E. T. Bedford

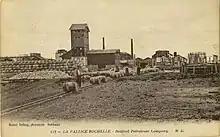
Bedford Petroleum Company in La Pallice near La Rochelle in France

Bedford had many businesses ventures. He was associated with the ice business in New York with the notorious Charles W. Morse. he was the President of Corn Oil Refining Products, the New York Glucose Company, the Bedford Petroleum Company of France, the Colonial Oil Company of New Jersey, and the Self Winding Clock Company; Vice President of the Matheson Lead Company; a Director of the Standard Oil Company of New Jersey, the Bush Terminal Company, the Thompson-Starrett Company; and a Trustee and Director of the Title Guarantee and Trust Company, the Southport Trust Company of Connecticut, and the Long Island Safe Deposit Company of Brooklyn.